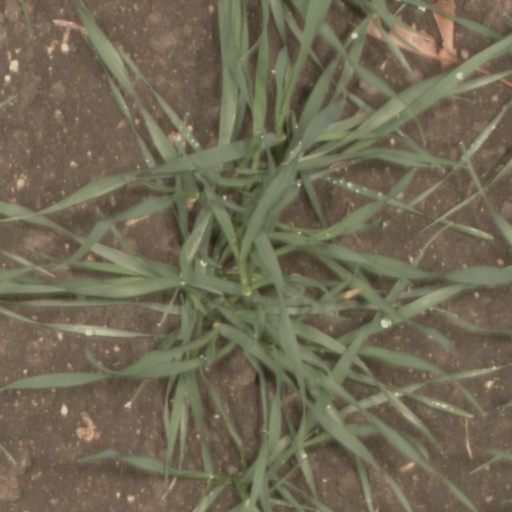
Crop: wheat